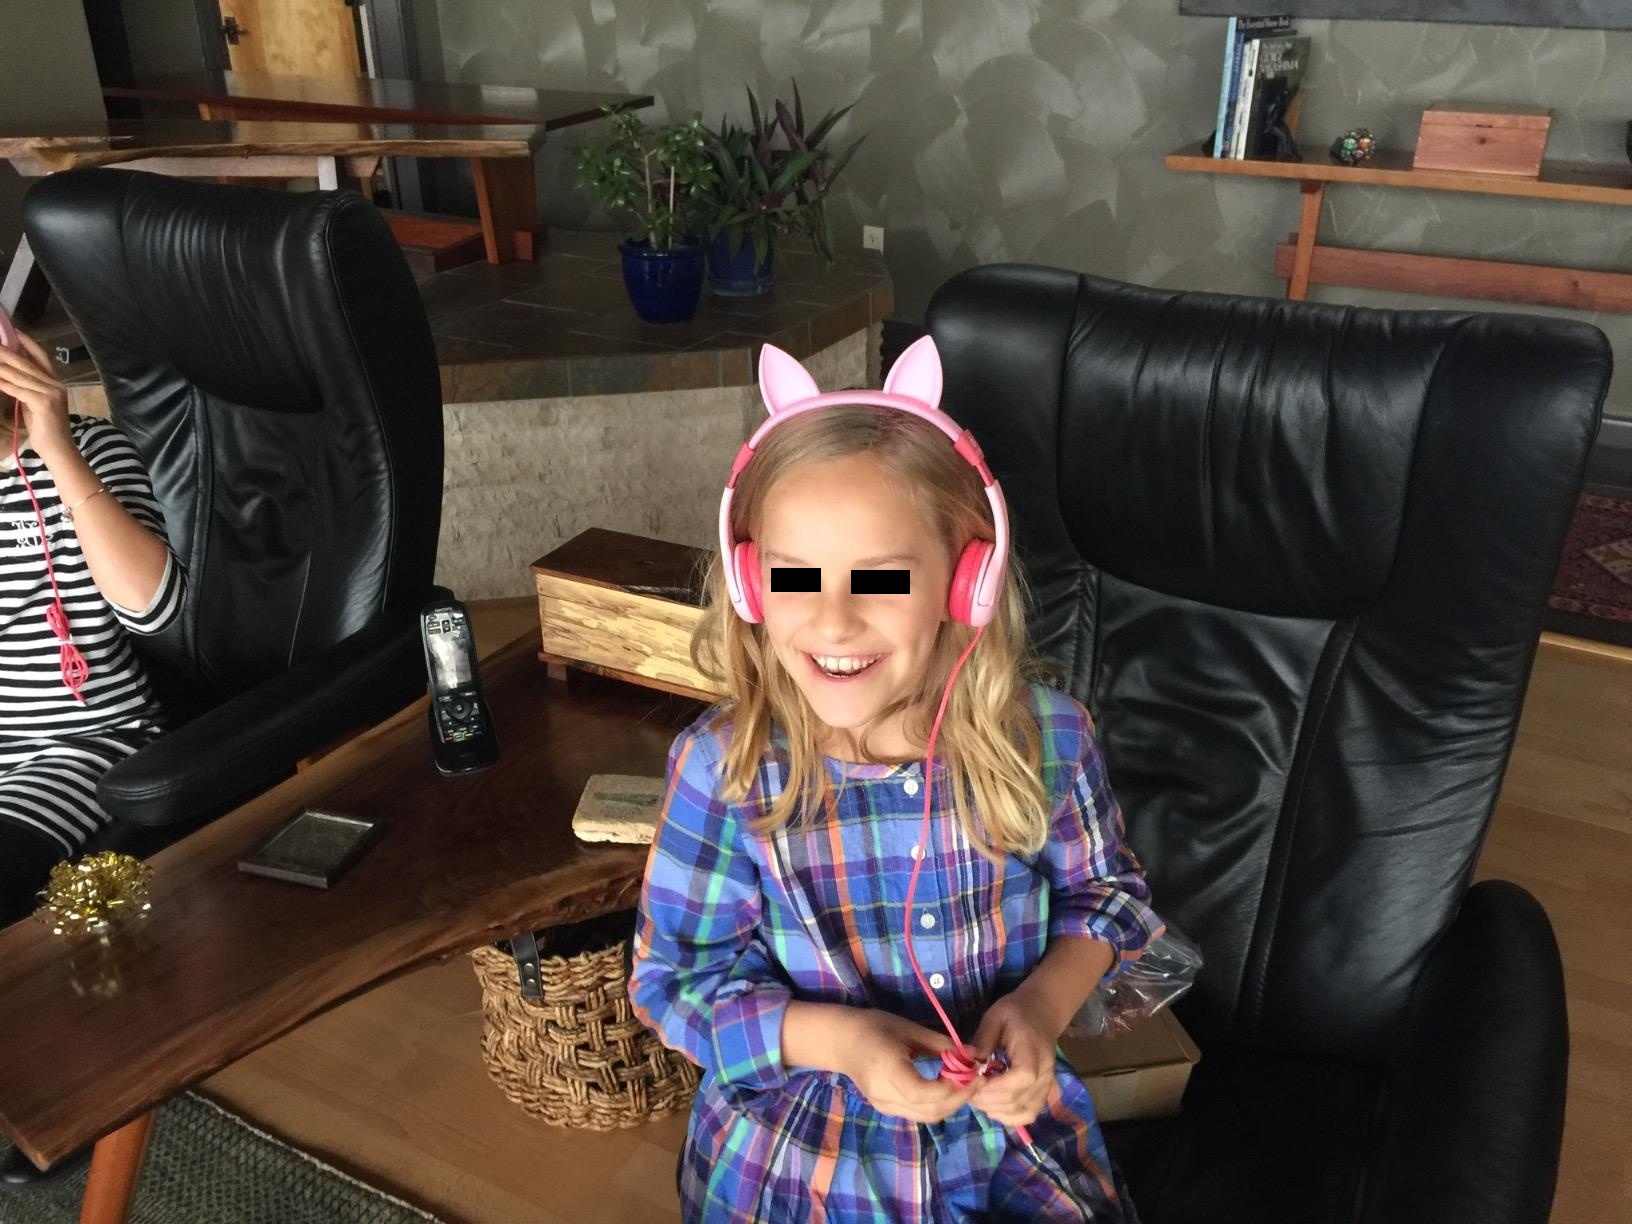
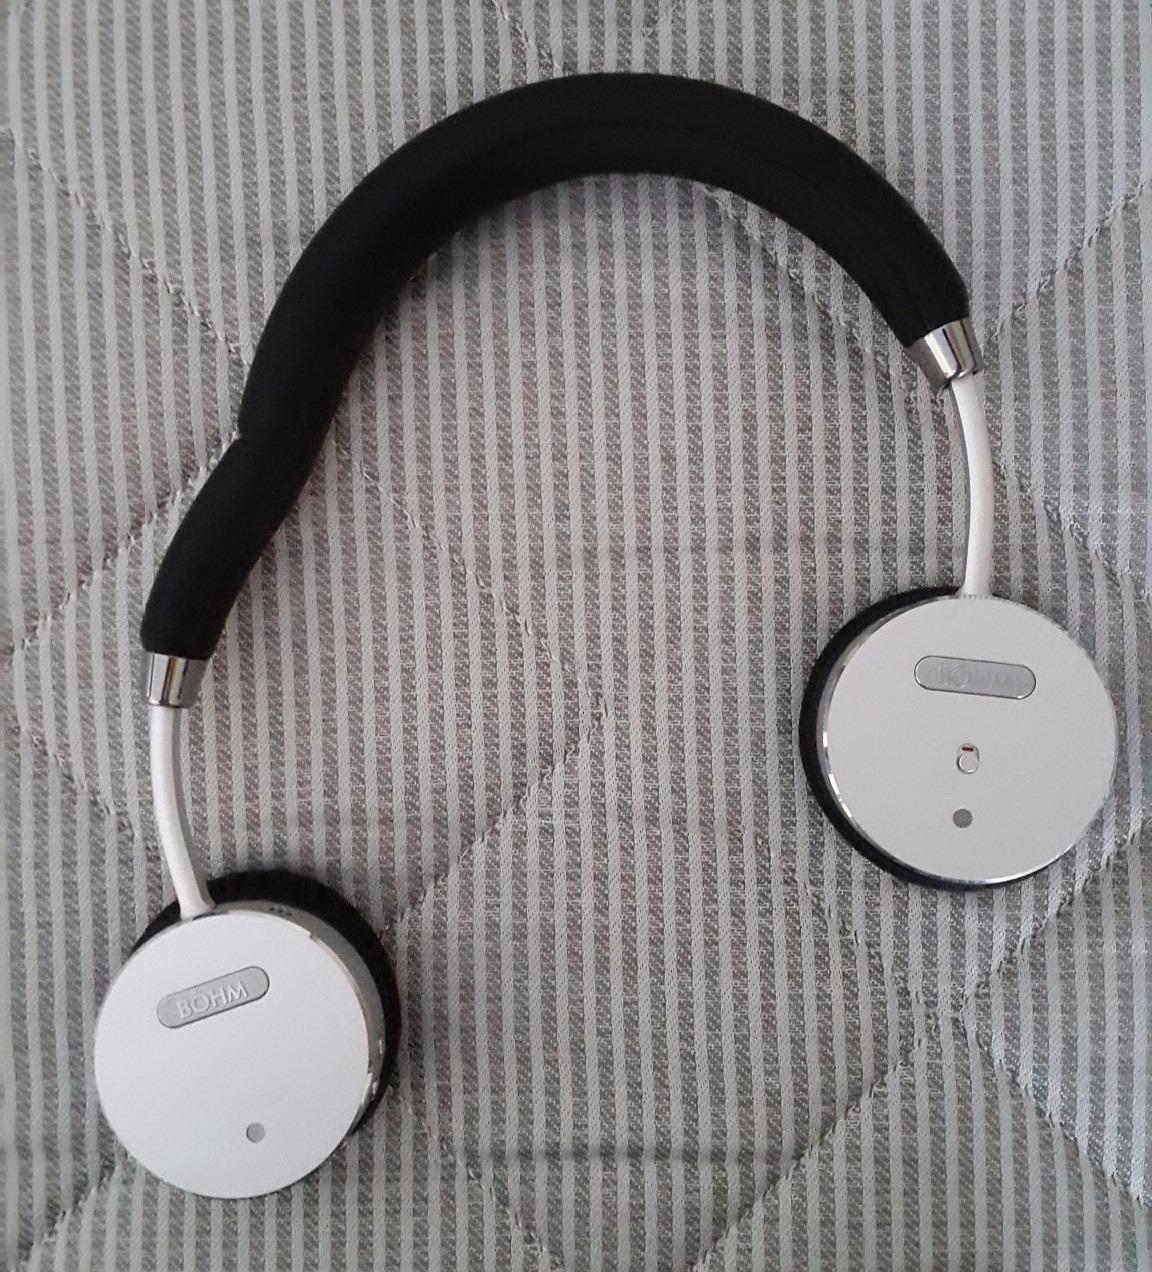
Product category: headphones
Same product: no